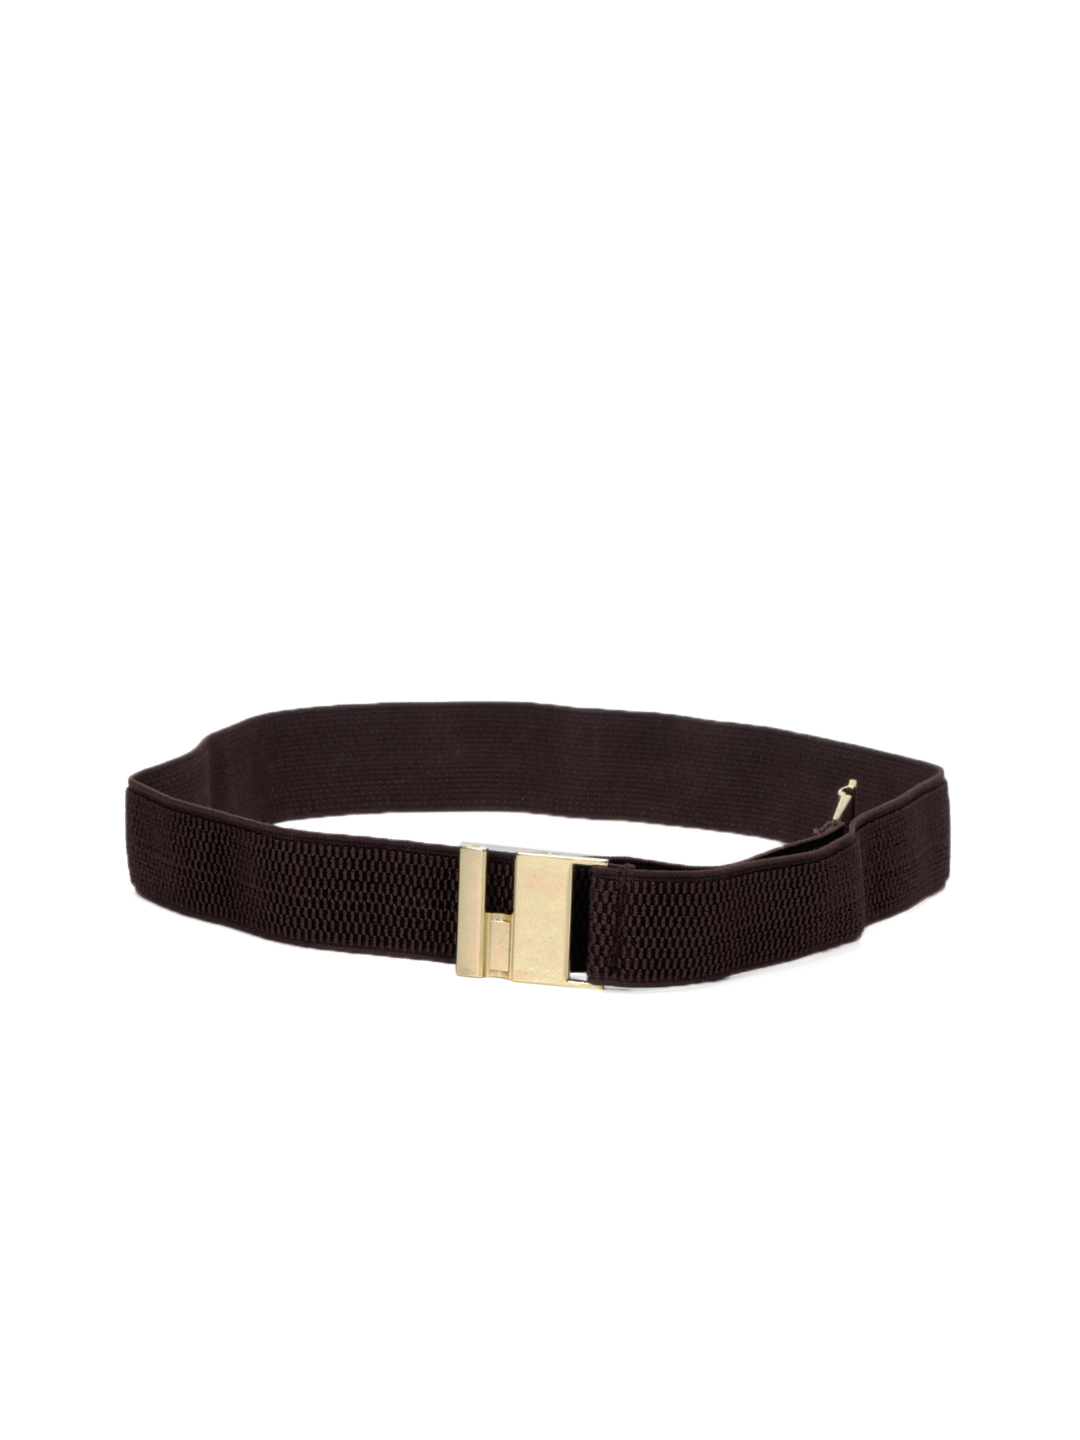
Lino Perros Women Brown Belt
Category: Accessories / Belts / Belts
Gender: Women
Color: Brown
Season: Winter 2015
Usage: Casual